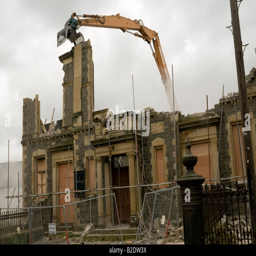
demolition a listed building built after it was gutted by fire